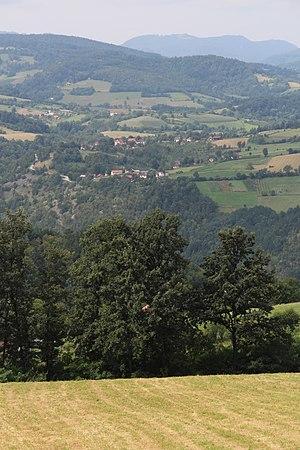
Bačevci est un village de Serbie situé sur le territoire de la Ville de Valjevo, district de Kolubara. Au recensement de 2011, il comptait 382 habitants.